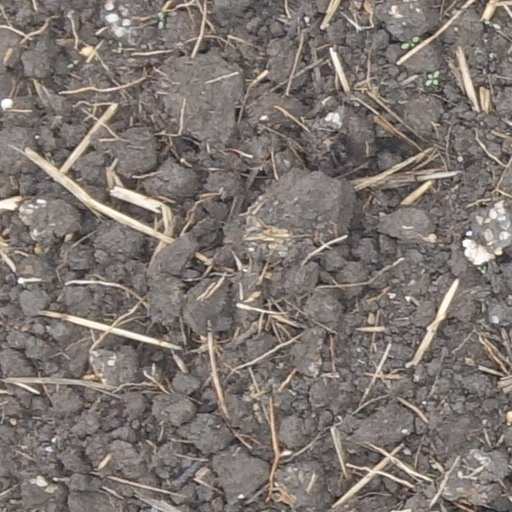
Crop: wheat